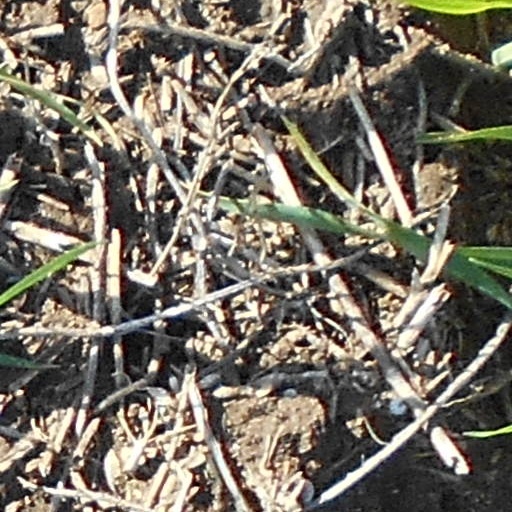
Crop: wheat